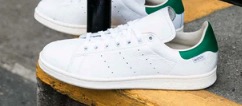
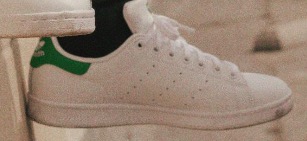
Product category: misc
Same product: yes